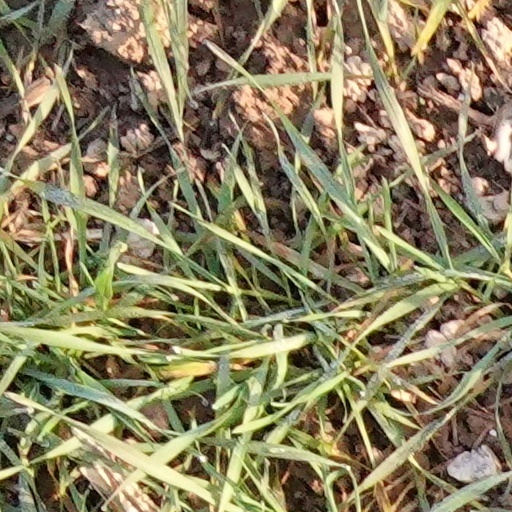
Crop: wheat